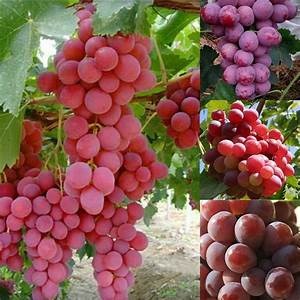
Label: grape